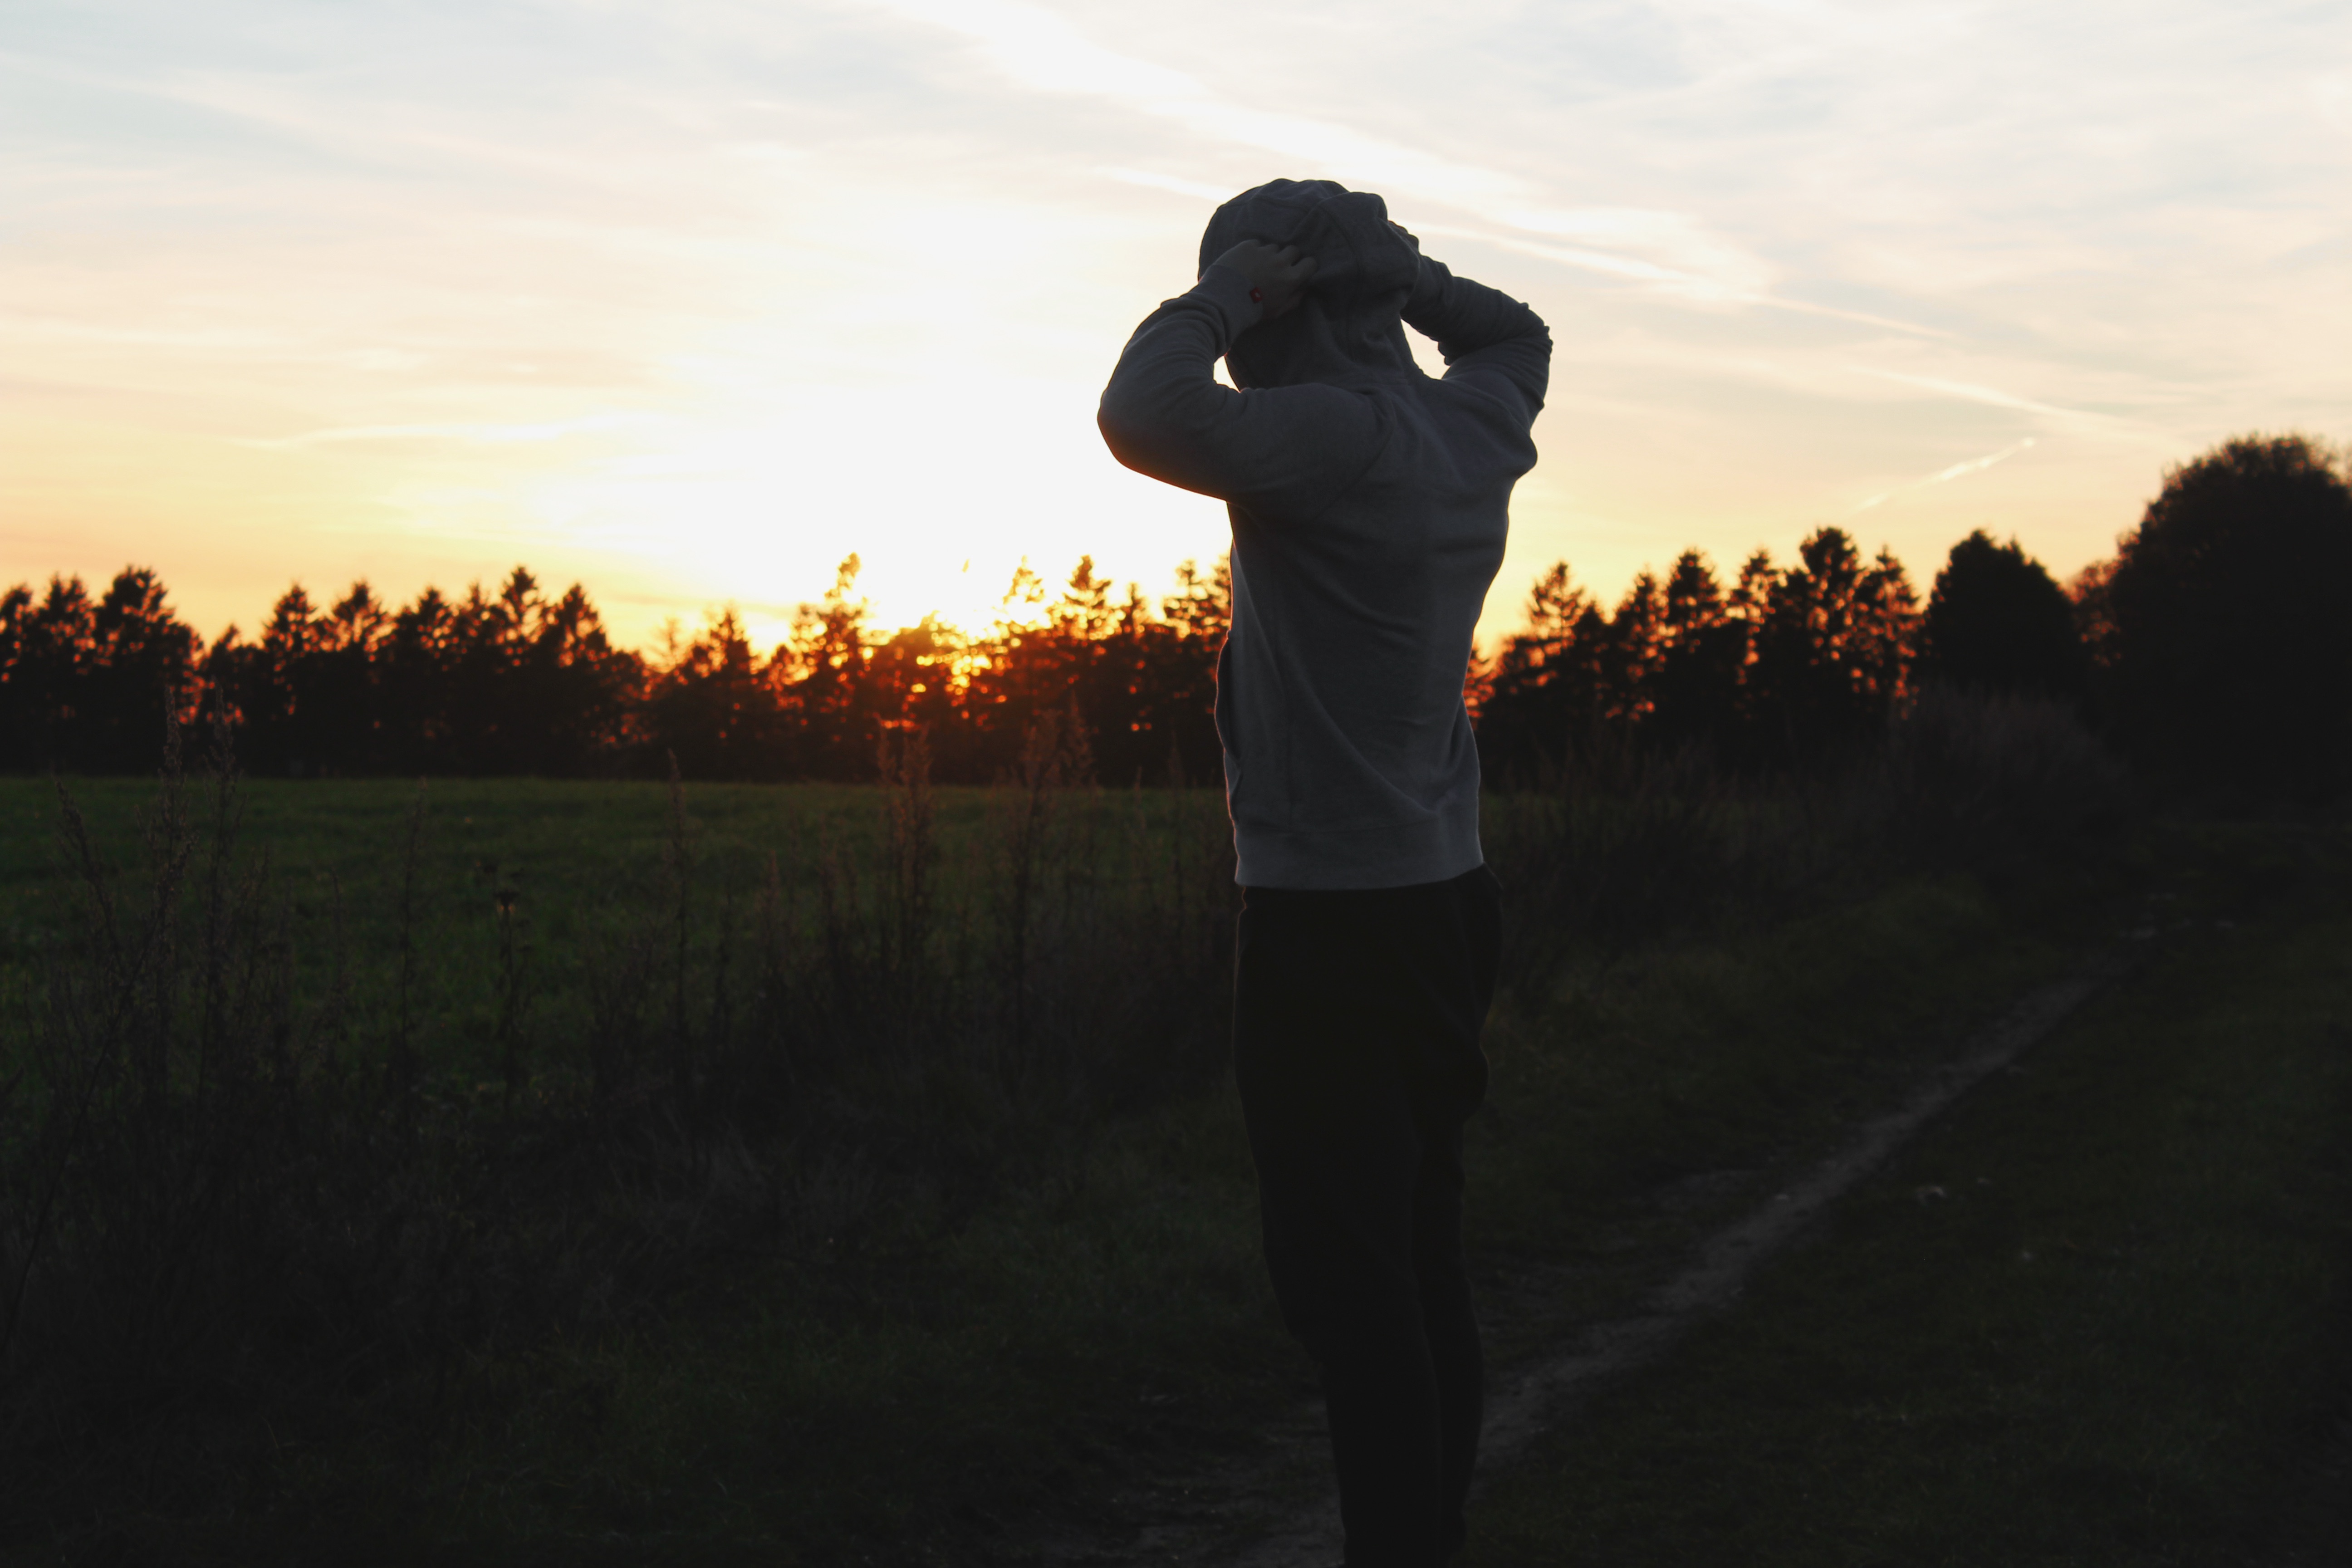
silhouette, sunset, sunlight, morning, dusk, evening, emotion